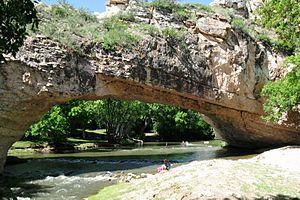
Ayres Natural Bridge Park est un parc du comté de Converse County, dans le Wyoming aux États-Unis. Il occupe 60 hectares entre les villes de Glenrock et de Douglas à environ 6 kilomètres au sud de l'Interstate 25. Le nom du parc est dérivé de la formation rocheuse du même nom. Ayres est le nom de famille de la famille qui a fait don du terrain qui faisait partie de leur ranch.